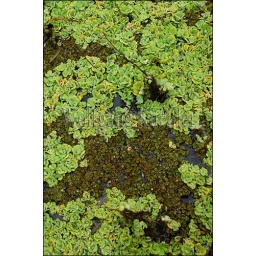
Peru, amazon river basin, near iquitos, maranon river, tributary, water lettuce and other floating plants on surface of river